Gerard van Caloen

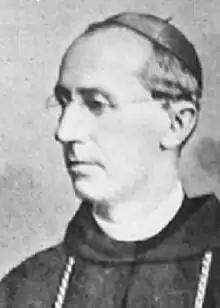
Gérard van Caloen OSB

Gerard van Caloen, OSB (1853–1932) was a Belgian Catholic liturgist, missionary, abbot, and bishop. A Benedictine monk, he was rector of the abbey school at Maredsous, where in 1882 he published the "Missel des Fidèles", the first French-Latin missal. He also introduced British-style association football to the school. In 1886, he was professor of liturgy at the College of Sant'Anselmo in Rome.